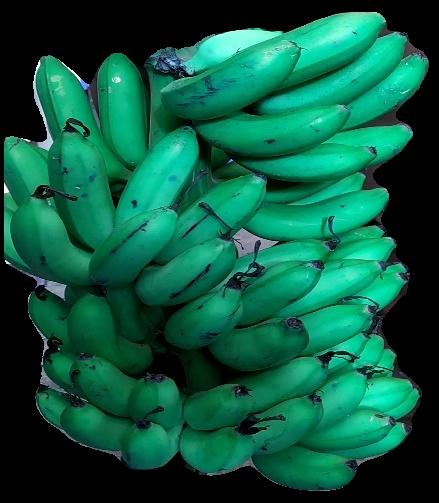
Variety: rasbale
Grade: grade1